Music of the Spheres World Tour

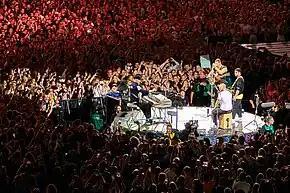
Coldplay performing "Sparks" at the Johan Cruyff Arena, Amsterdam

Home, the fourth and final act, outlined a newfound sense of self-love and appreciation for the diversity of all beings. "Sunrise" played over Louis Armstrong's spoken introduction to "What a Wonderful World" (1967) while the band moved to the C-stage for an acoustic set. They generally performed tracks from "Parachutes" (2000), followed by a cover, improvisation or guest appearance. The section was also used for acknowledgments, with Martin thanking the tour crew, naming his bandmates for the audience and inviting everyone to raise their arms to send love out into the universe. A fireworks display concluded the latter dynamic.